Nord's 10th constituency

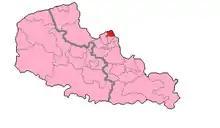
Nord's 10th Constituency shown within Nord-Pas-de-Calais

Nord's tenth constituency is a French legislative constituency in the Nord "département" (in the far North of France). It is one of twenty-one in that "département", and covers two "cantons" (Tourcoing-Nord, and Tourcoing-Nord-Est), which together constitute part of the town of Tourcoing. (The southern part of the town of Tourcoing is part of Nord's 9th constituency.)